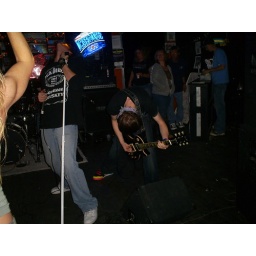
the person in the blue shirt is a female